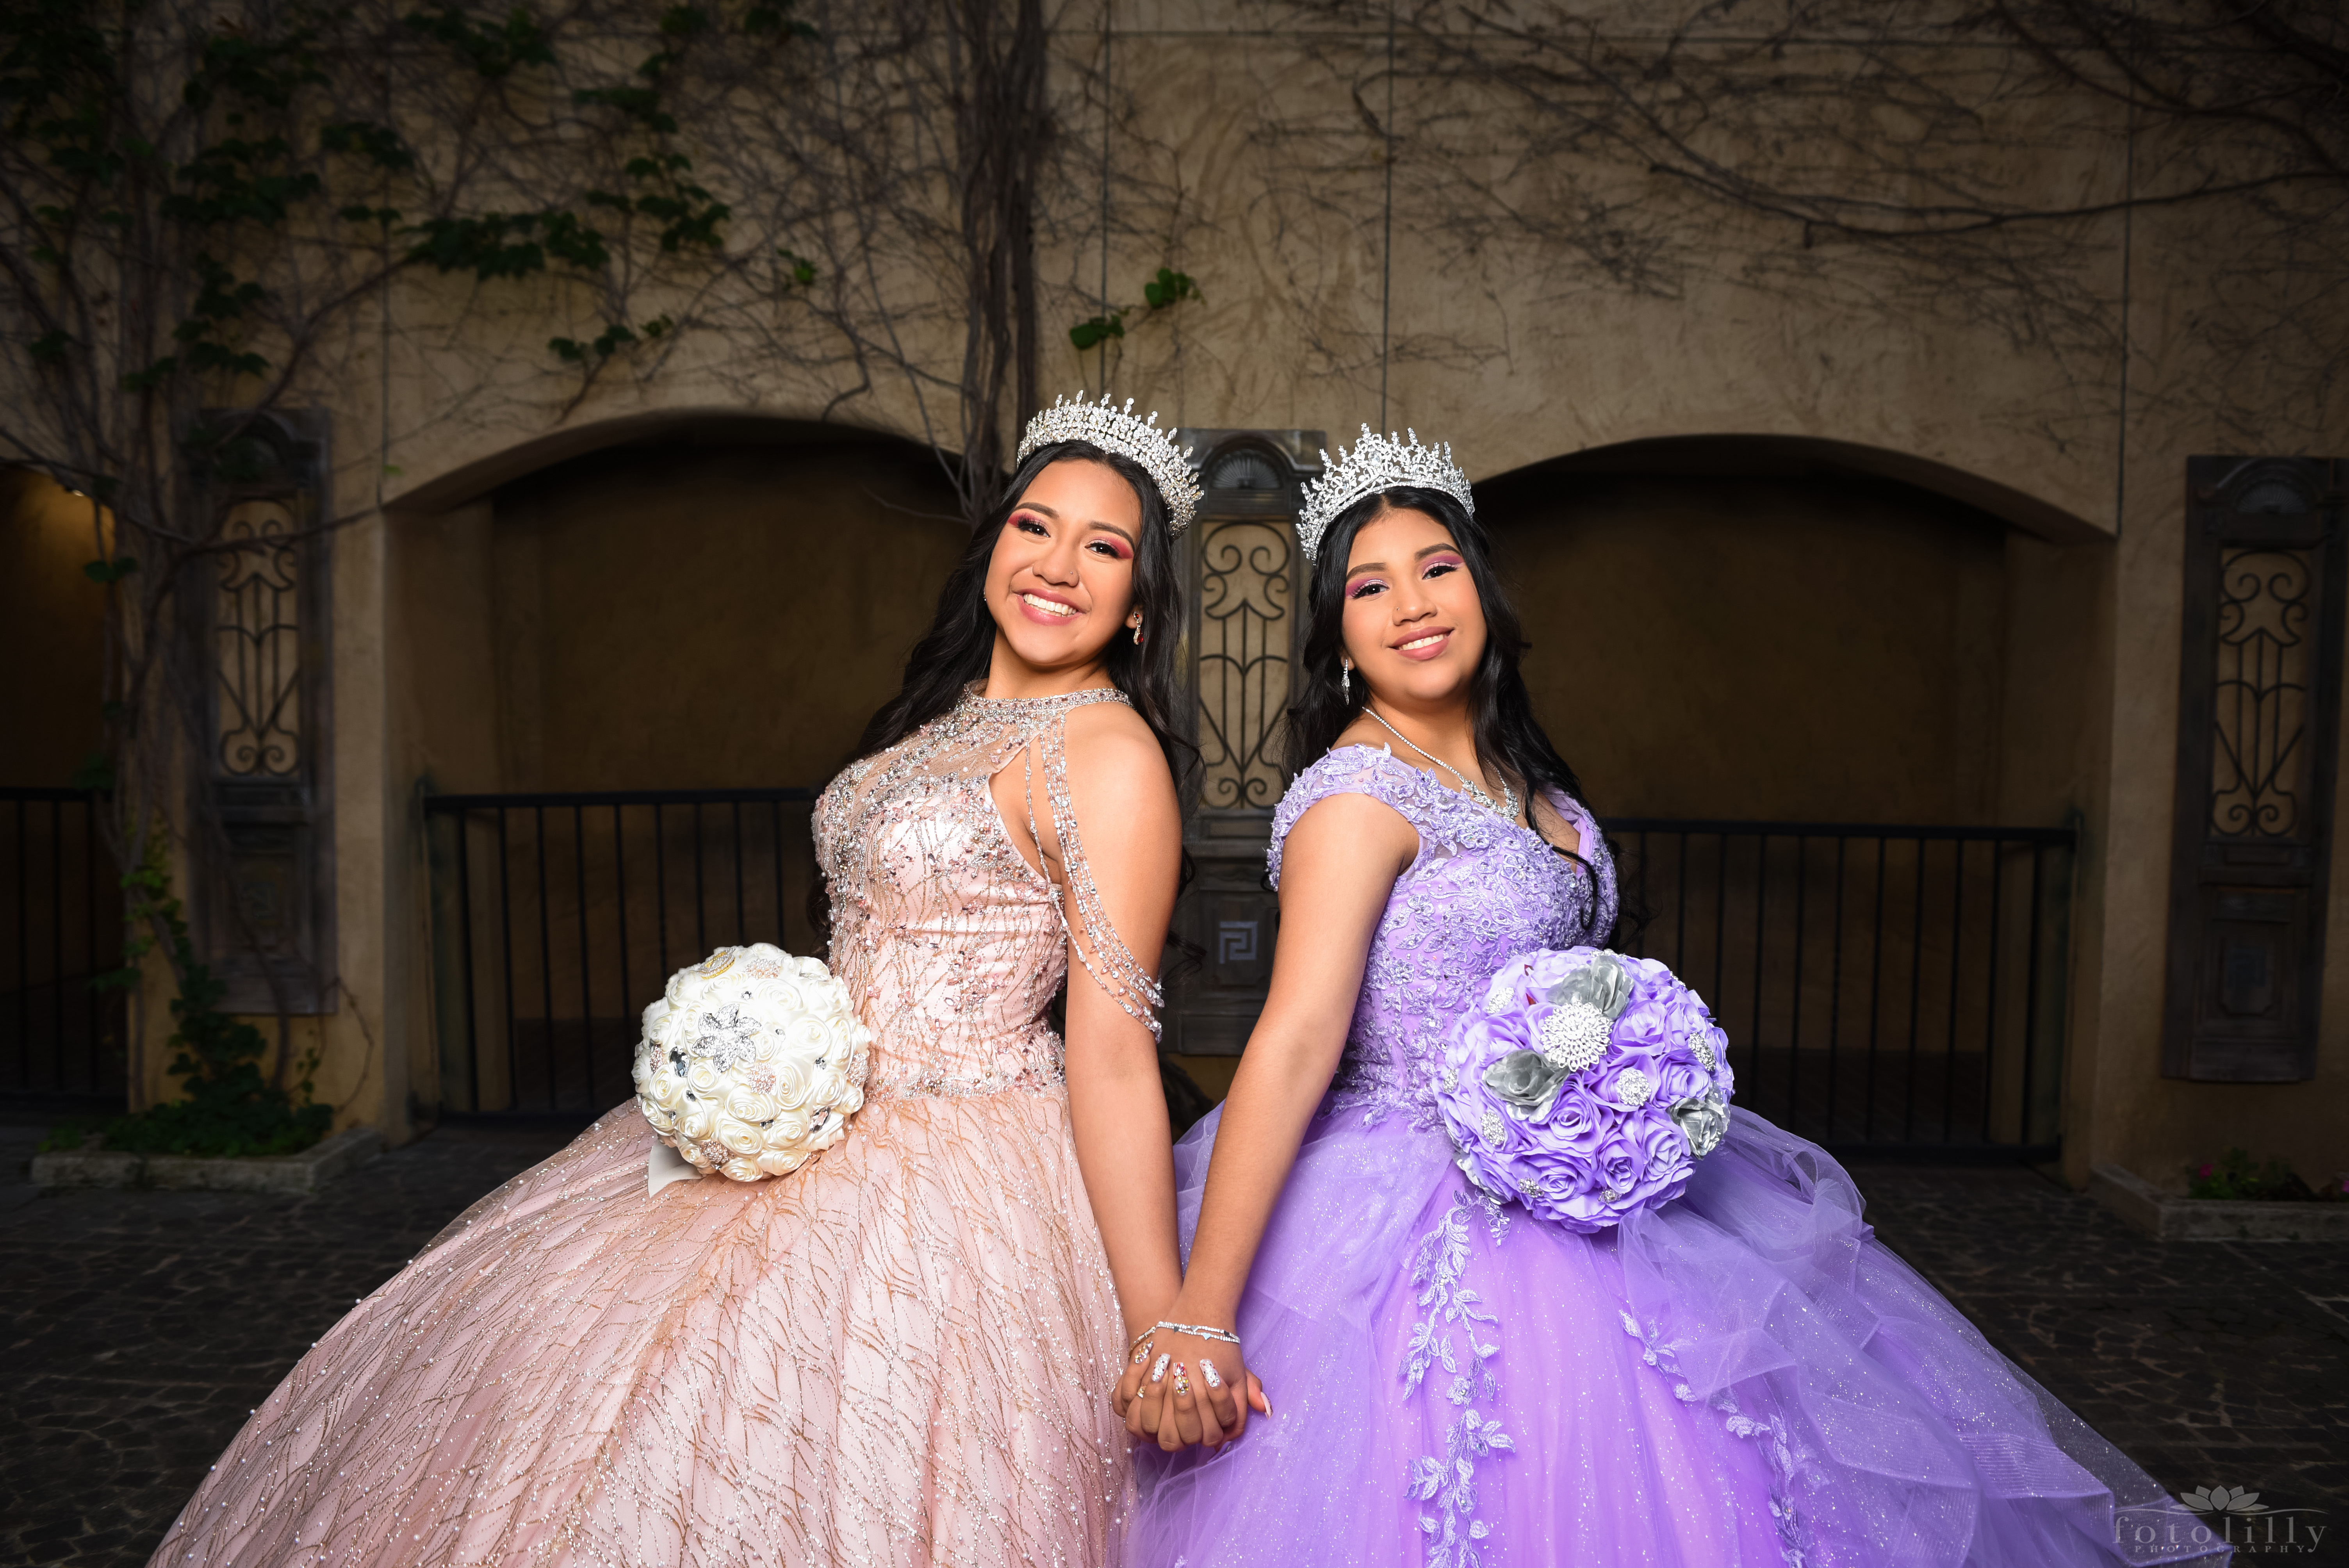
dress, photography, smile, wedding dress, bride, flash photography, bridal party dress, bridal clothing, happy, Strapless dress, gown, wedding ceremony supply, headpiece, formal wear, bridal accessory, event, flower arranging, bouquet, fun, electric blue, haute couture, jewellery, marriage, fashion accessory, tradition, floral design, wedding, floristry, necklace, woodland, ceremony, hair accessory, wedding reception, public event, tuxedo, photo shoot, party